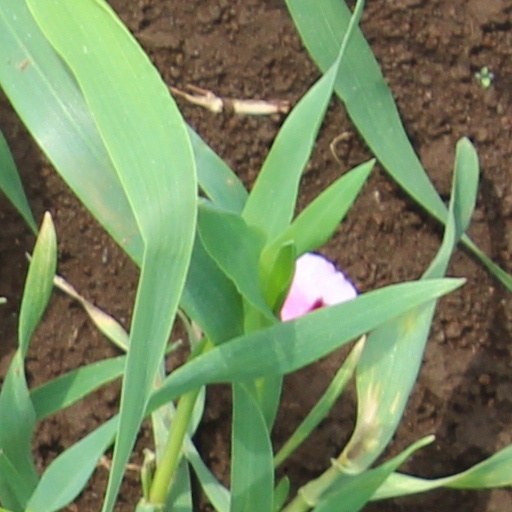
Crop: wheat